Taxodium dubium

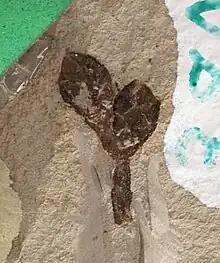
Staminate conesMiocene Latah Formation North America

"Taxodium dubuim" leaves are noted to be dimorphic, with scaly needles present on immature short shoots, and acicular needles on mature short and long shoots. The immature scaly needles are spirally attached around the branchlet, while mature longer needles curve off the branchlets into a flat plane on each side of the shoot. The acicular needles have a pointed apex and a sharply rounded base where a short petiole curves to meet the branchlet. At the longest, needles are up to .